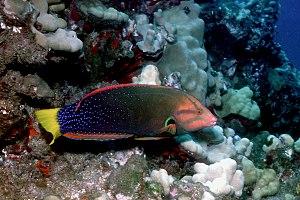
Les Labridae, ou communément nommés les Labres, représentent une vaste famille de poissons avec plus de 500 espèces distinctes. Ils constituent la deuxième plus grande famille des poissons marins et la troisième plus importante famille de l'ordre des Perciformes.
Coris gaimard, communément nommé Coris bariolé ou Girelle de Gaimard, est une espèce de poissons marins de la famille des Labridae.
Coris est un genre de poissons de la famille des Labridae. La plupart des espèces sont très colorées et communément appelées « girelles ».